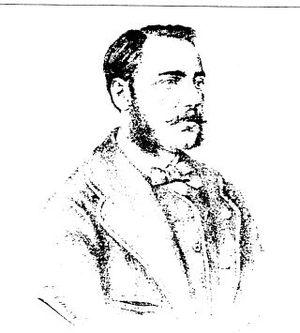
Charles-Jean-Marie de Tourtoulon fut un avocat, un occitan et un philologue occitaniste.